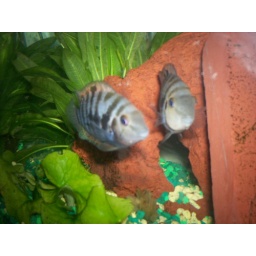
male & female convits guarding over there eggs